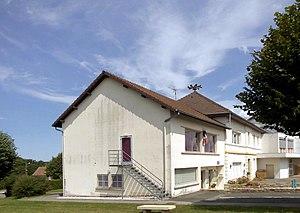
La mairie de Blamont
Blamont est une commune française située dans le département du Doubs, en région Bourgogne-Franche-Comté.